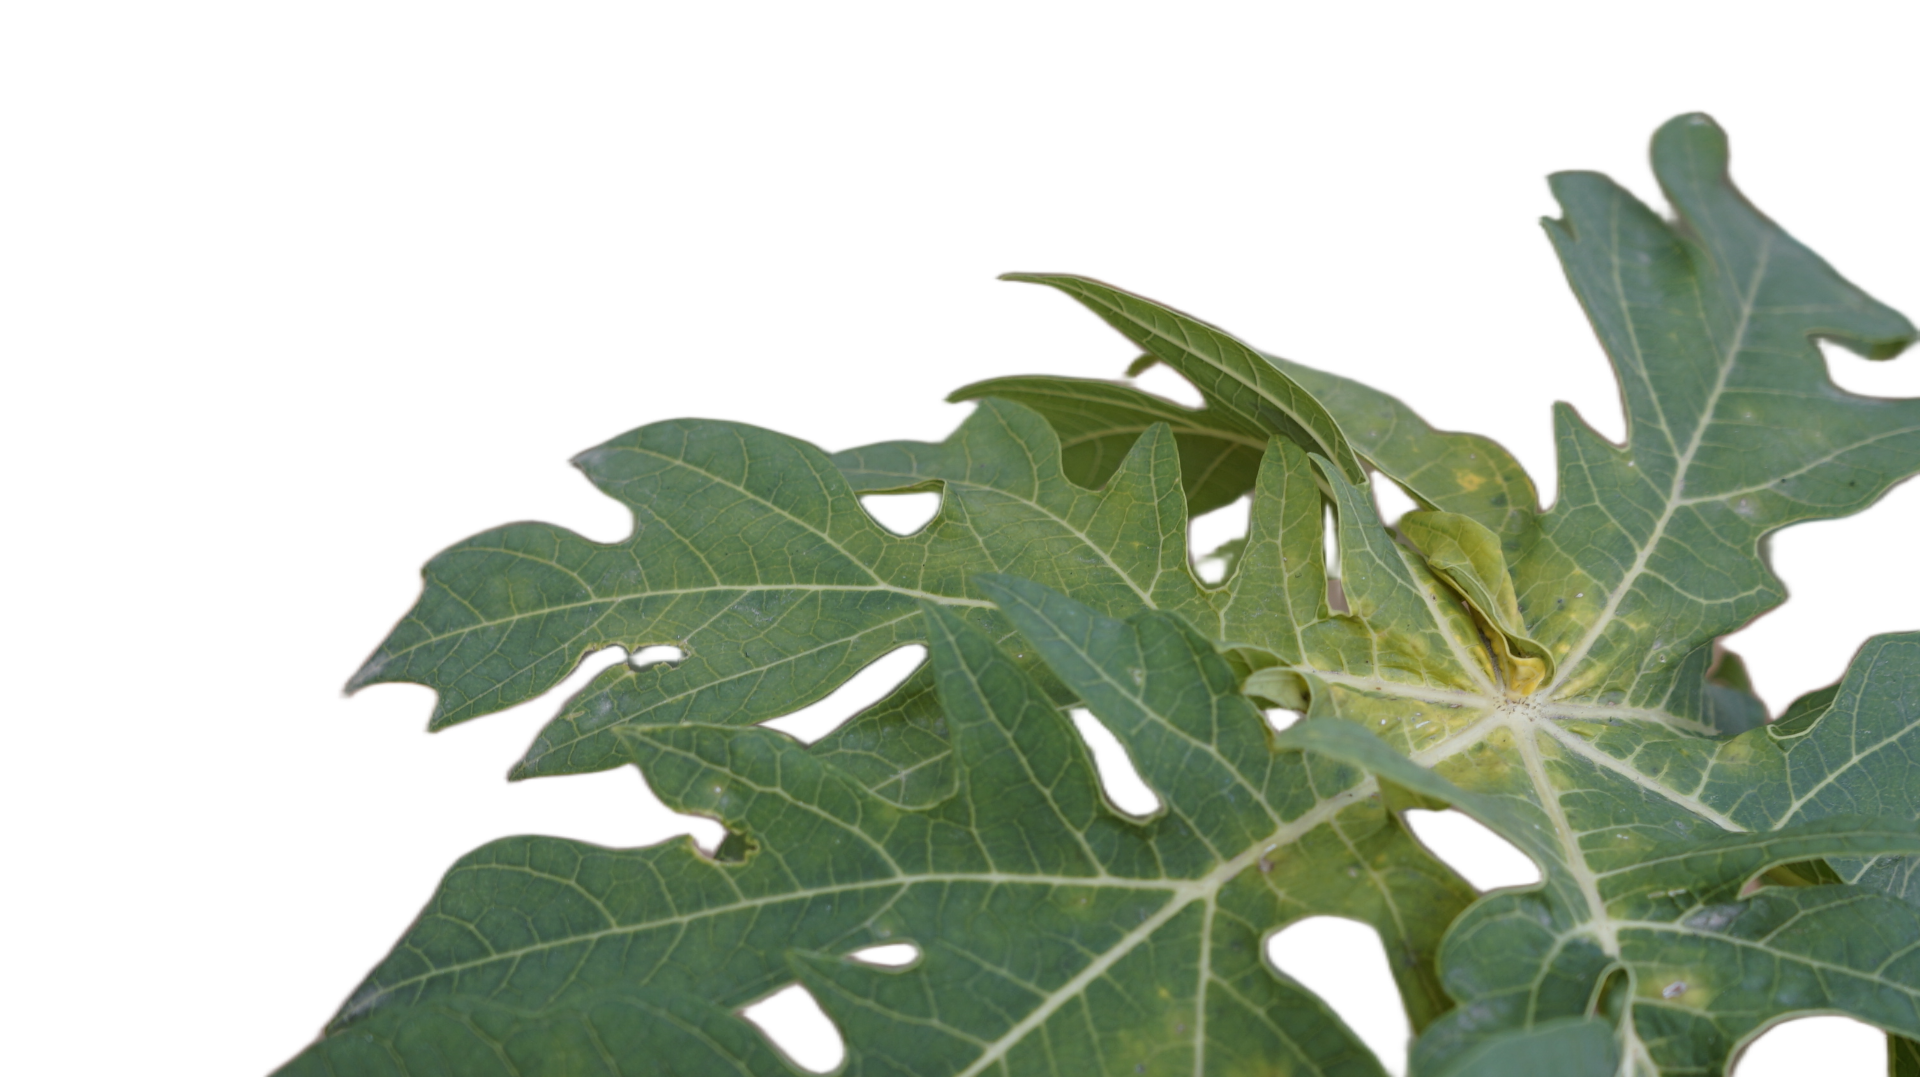
Crop: Papaya
Label: Mosaic_Virus